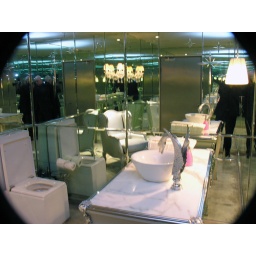
Fancy toilet with mirror tiles, armchair and swan tap in LAN restaurant in Beijing.